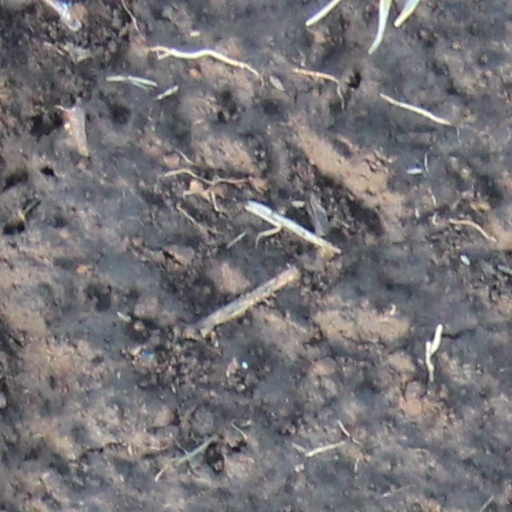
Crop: wheat